Lars Hinrichs

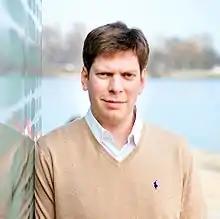
Hinrichs in 2010

Lars Hinrichs (born 18 December 1976, Hamburg, Germany) is a German entrepreneur and investor. Hinrichs is best known as the founder of XING, a Germany focused, but worldwide available, social networking website dedicated mostly to cultivating business contacts.